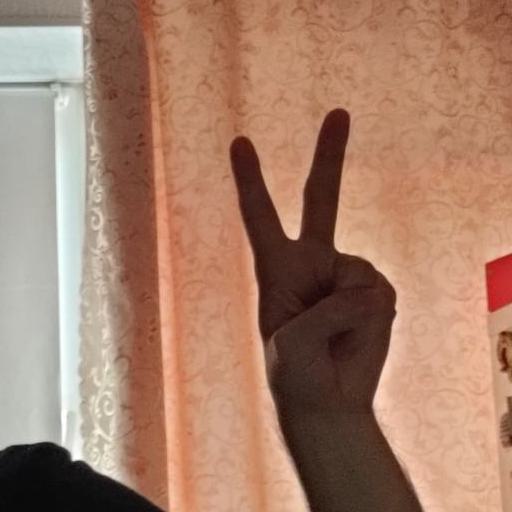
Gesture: peace